Rohit Vyas

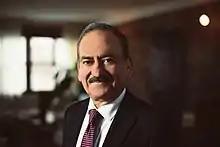

Rohit Vyas is an independent broadcast journalist and the longest-serving Indian American journalist in ethnic print and broadcast media covering the South Asian community throughout North America.